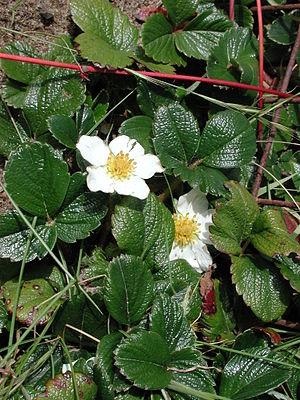
Le parc national de Redwood est un parc national situé aux États-Unis, sur la côte nord de la Californie, entre les localités d'Eureka et de Crescent City. Son nom provient du séquoia à feuilles d'if, un arbre pouvant dépasser les 100 mètres de haut et vivre plus de 2 000 ans, appelé en anglais California Redwood.
Fraisier est un nom vernaculaire ambigu désignant en français diverses espèces du genre Fragaria produisant généralement des fraises, qui sont des faux-fruits consommés comme fruits.